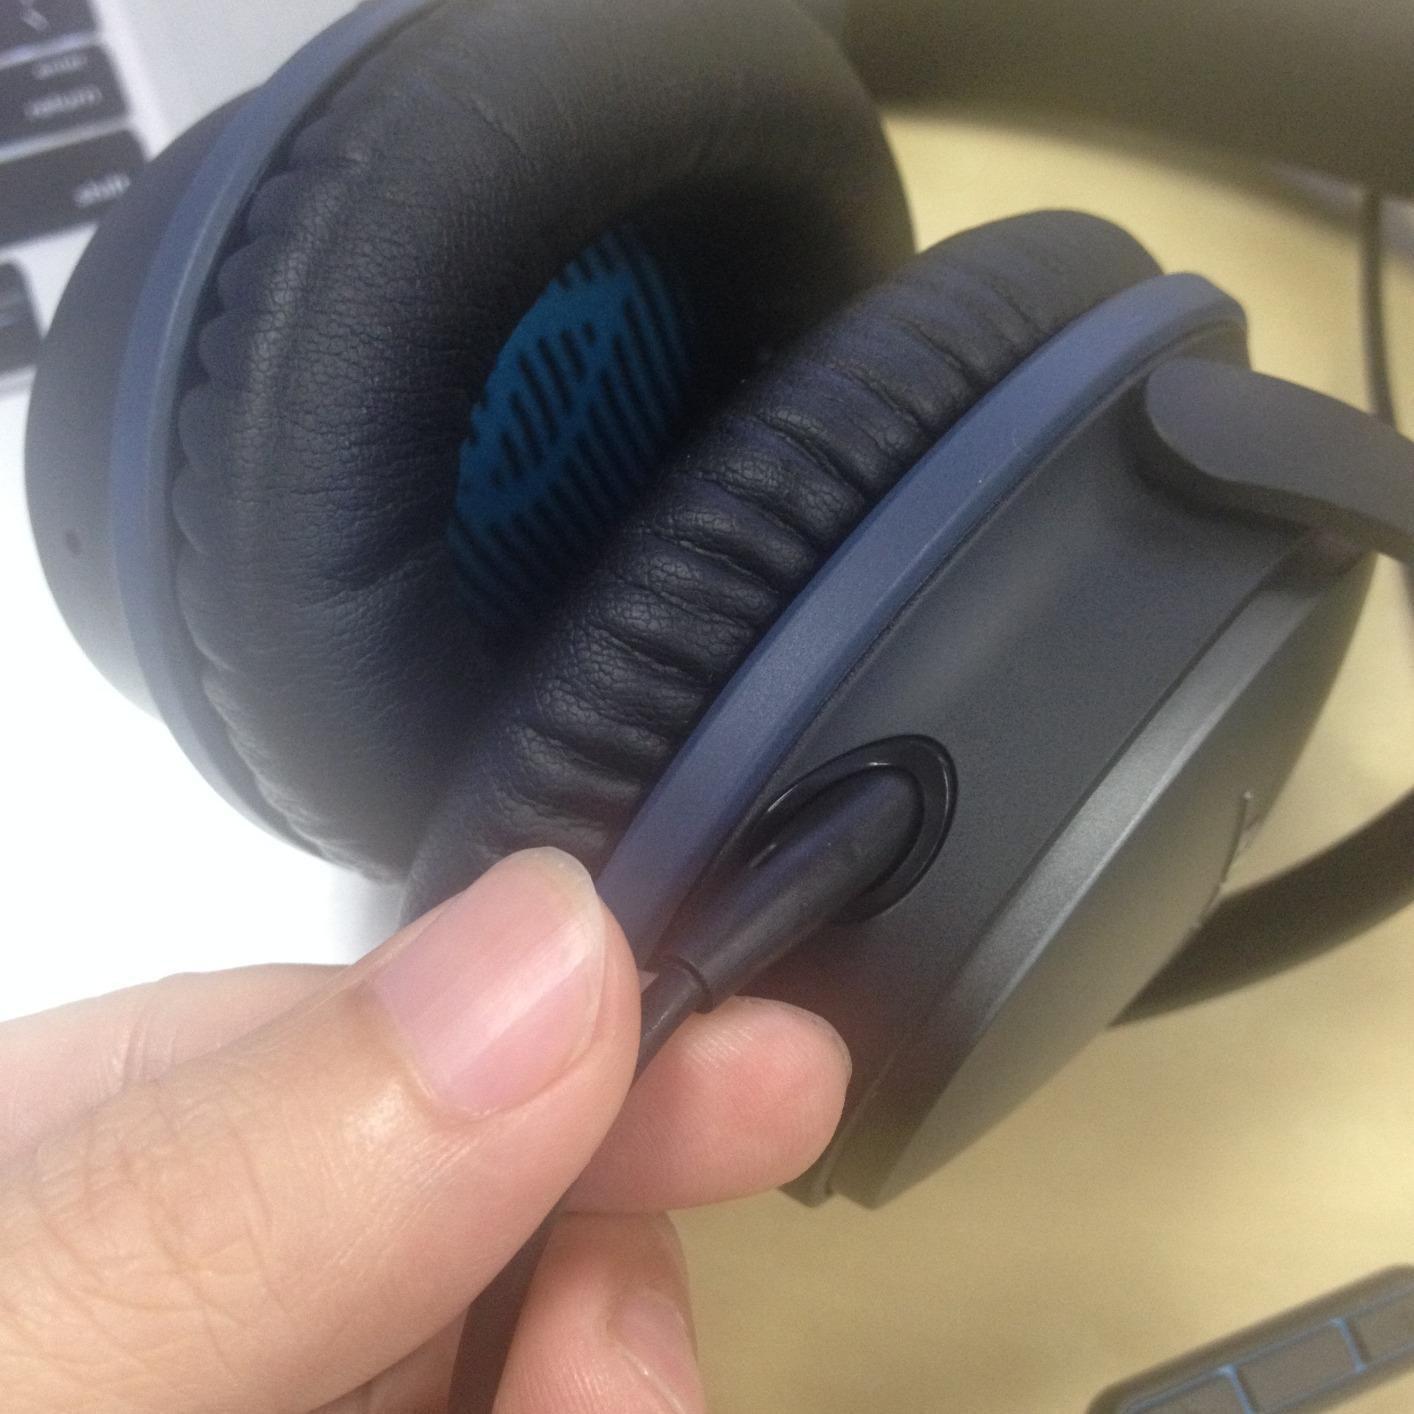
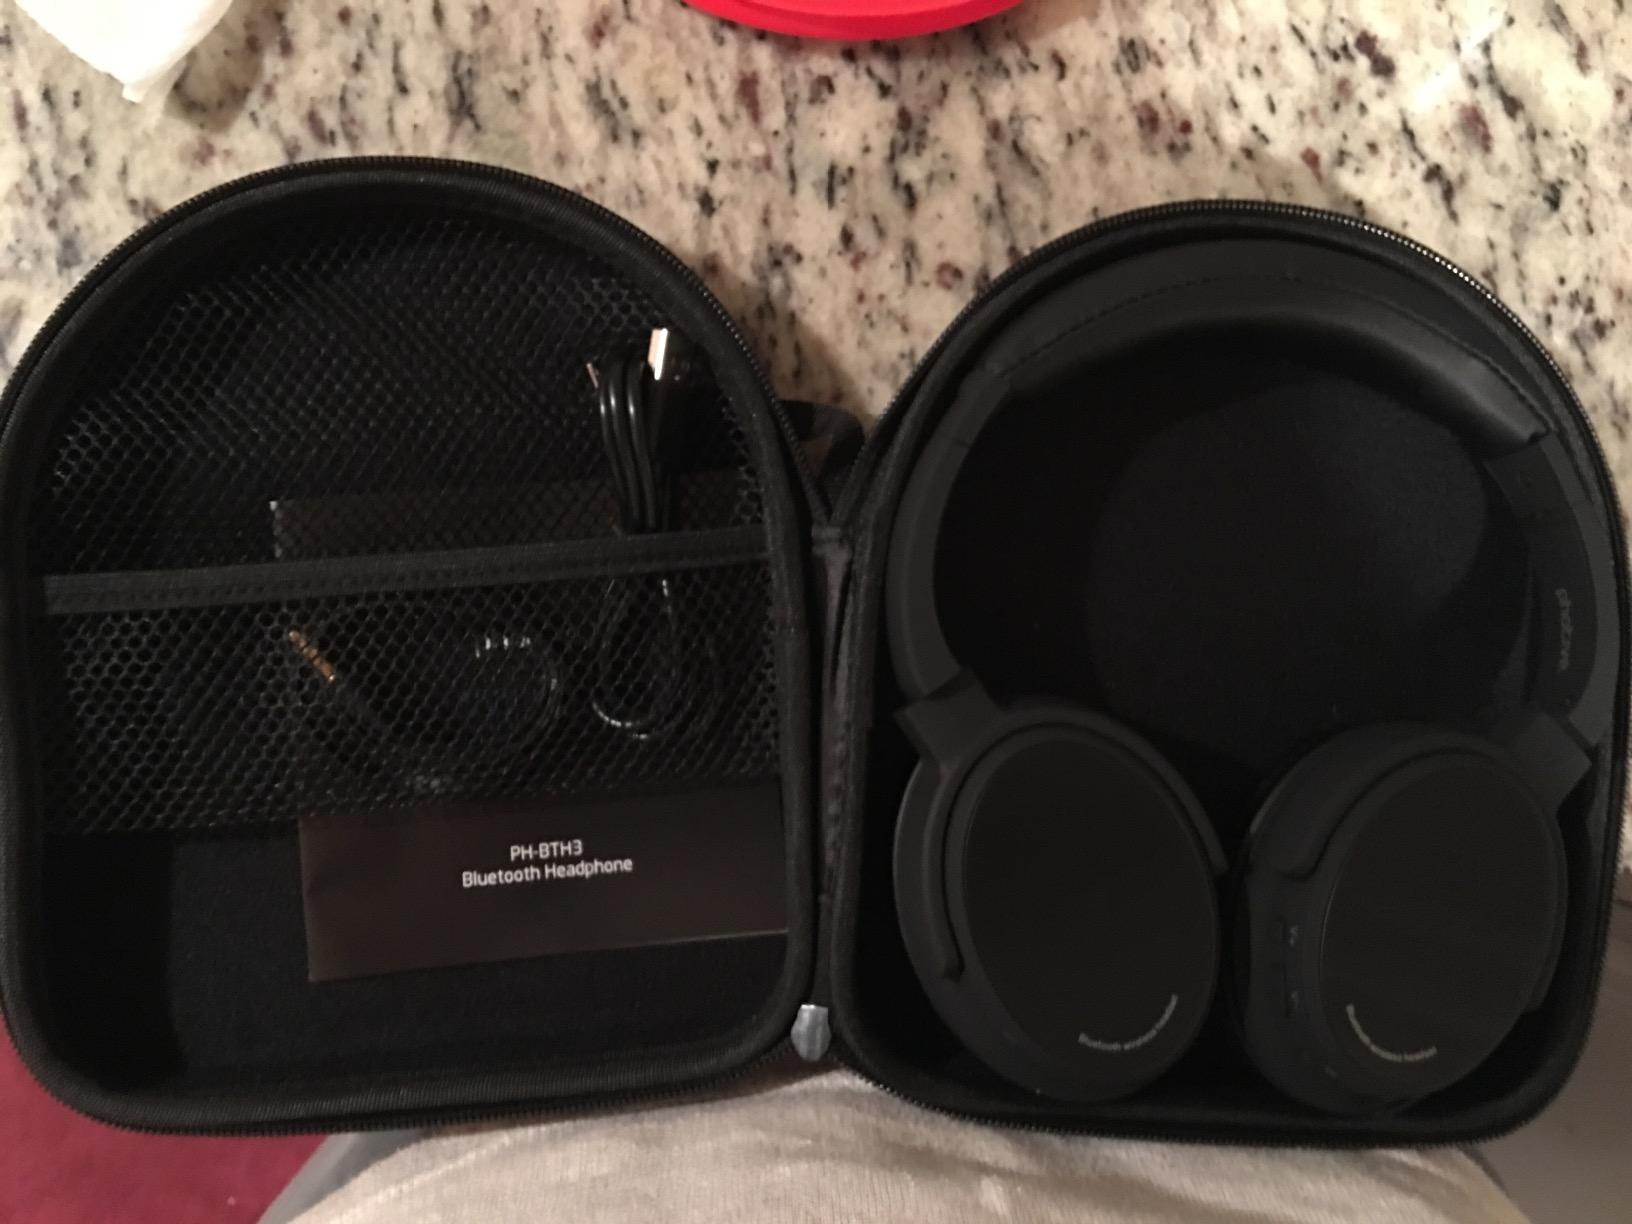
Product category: headphones
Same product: no